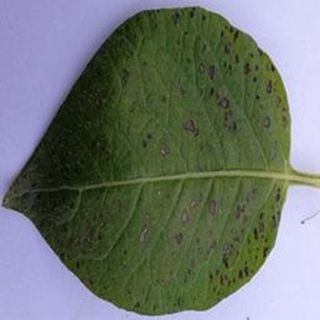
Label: potato_early_blight